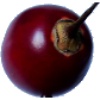
Label: tamarillo